Hanso Idzerda

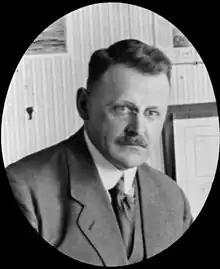
Idzerda in 1919

Idzerda was born in Weidum, Friesland as the son of Henrikus Idzerda, a country doctor, and Wilhelmina Frederika van de Wetering. His first names were officially Hans Henricus Schotanus à Steringa and were a variant of the first names of his grandfather Hanso Henricus Schotanus a Sterringa Idzerda (1831-1893), who was a physician, surgeon, and midwife in Rauwert. Although coming from a family of doctors, he decided to study engineering at the Rheinisches Technikum in Bingen am Rhein, Germany, which he completed in 1913 as an electrical engineer.